Alain Hubert

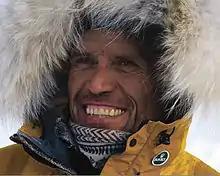
Alain Hubert

Alain Hubert (born September 11, 1953, in Schaerbeek) is a Belgian explorer. He is a certified mountain and polar guide, a civil engineer, and the founder President of the International Polar Foundation. With the Foundation and its private partners, he built and financed the construction of the scientific research station ‘Princess Elisabeth’. This station is the first ‘Zero Emissions’ station in Antarctica, designed under the spirit of the Madrid protocol system establishing in 1992 the strictest environmental rules to date for a continent through the Antarctic Treaty System.